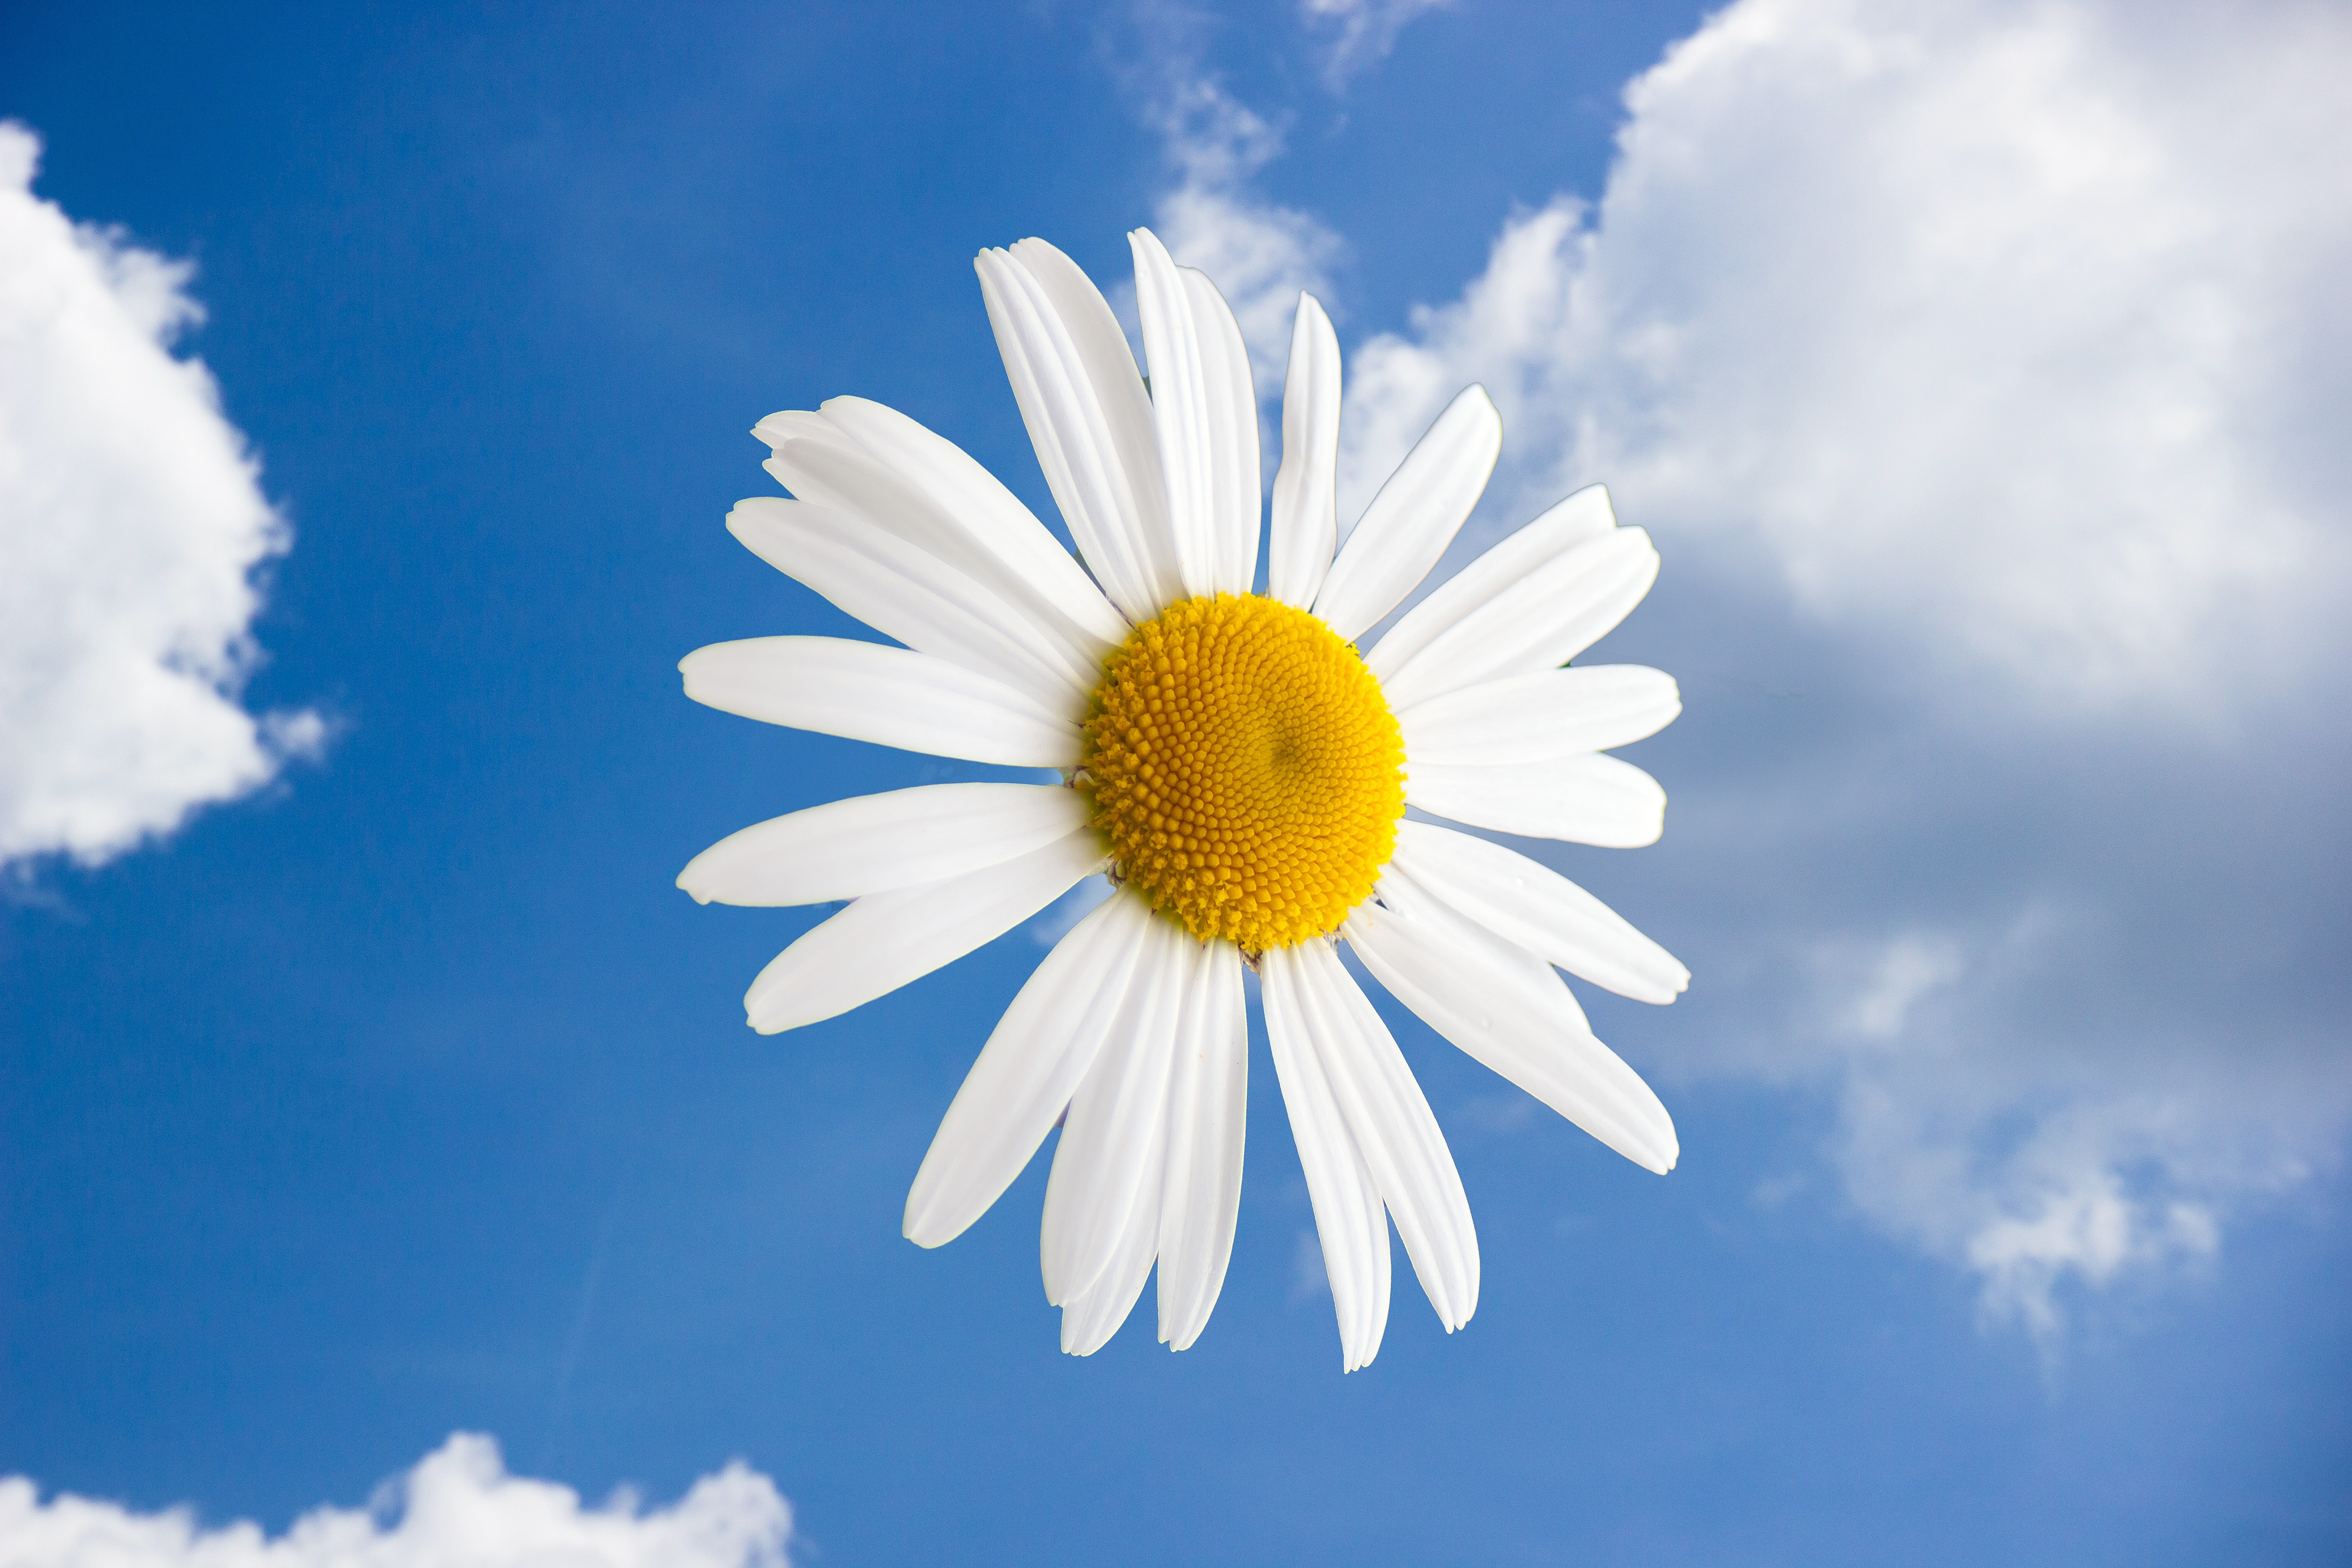
nature, blossom, light, plant, sky, field, meadow, sunlight, air, flower, petal, daisy, blue, flora, wildflower, flowers, close up, clouds, macro photography, flowering plant, daisy family, margriet, oxeye daisy, land plant